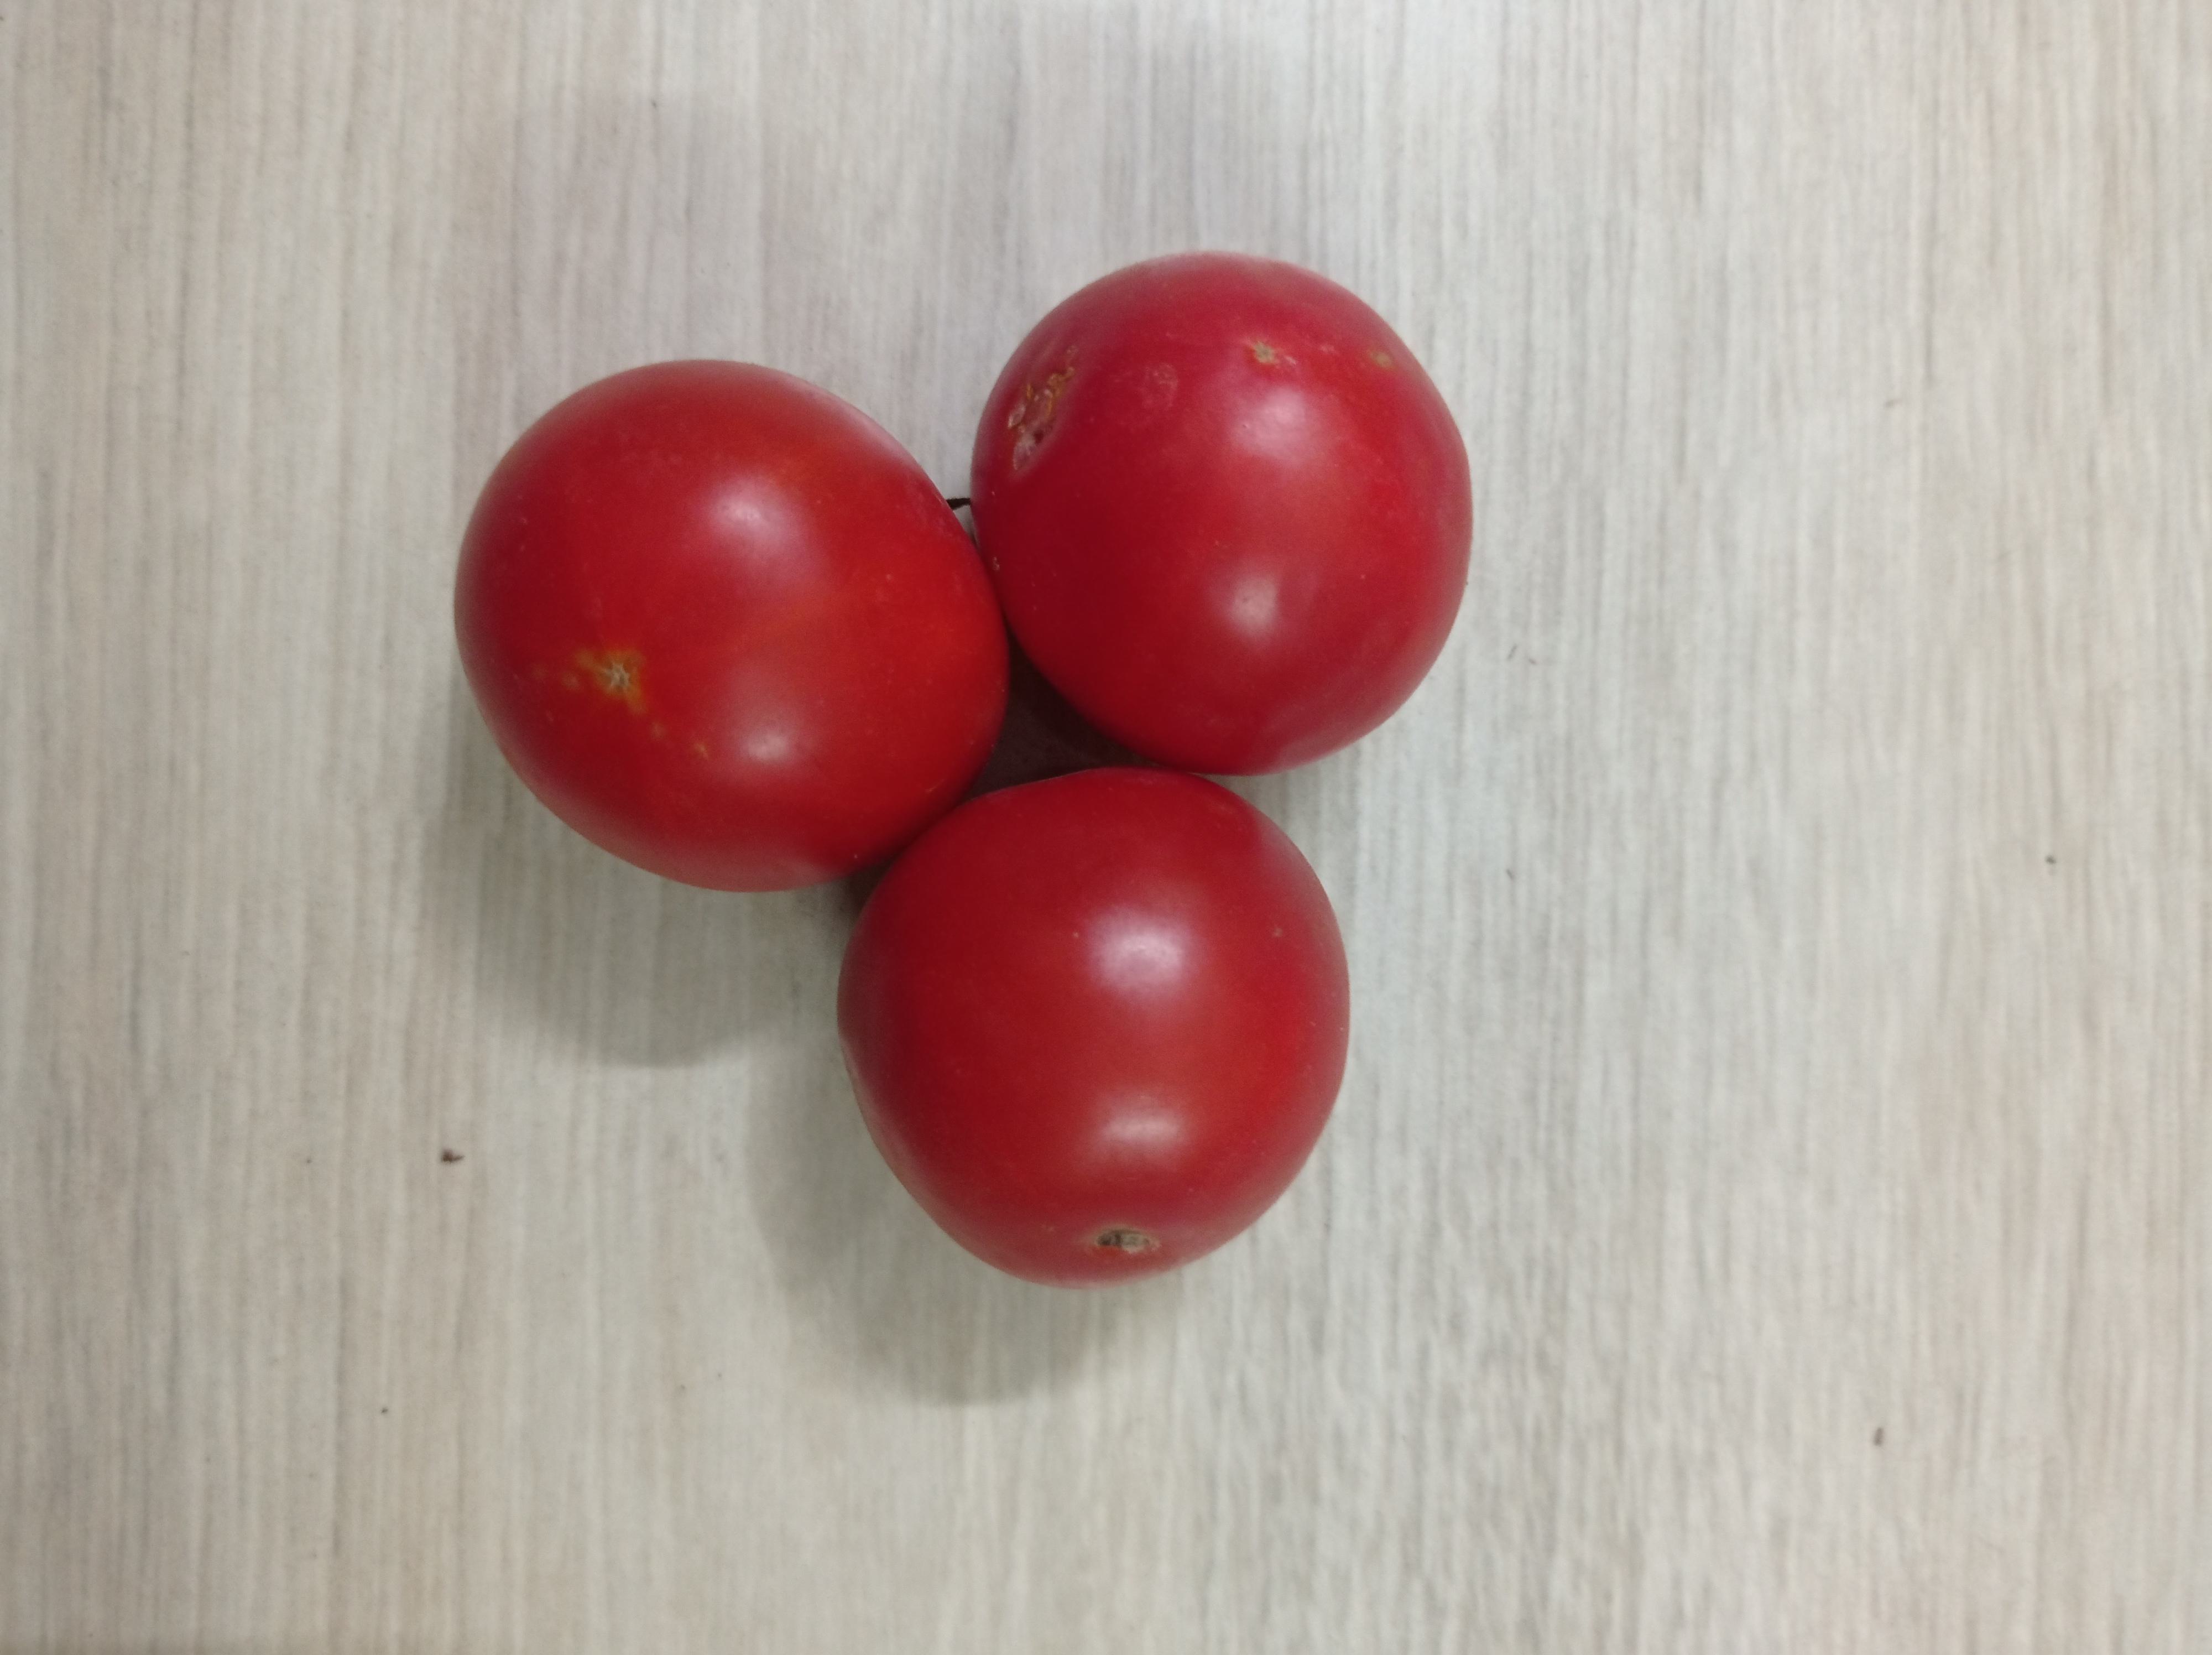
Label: Fresh